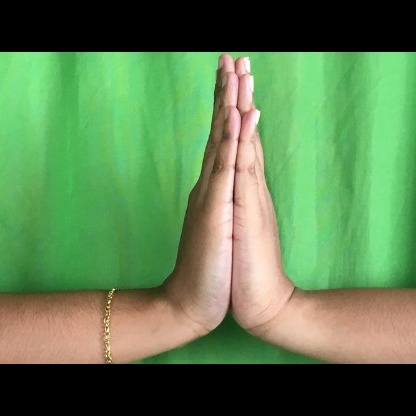
Mudra: Anjali